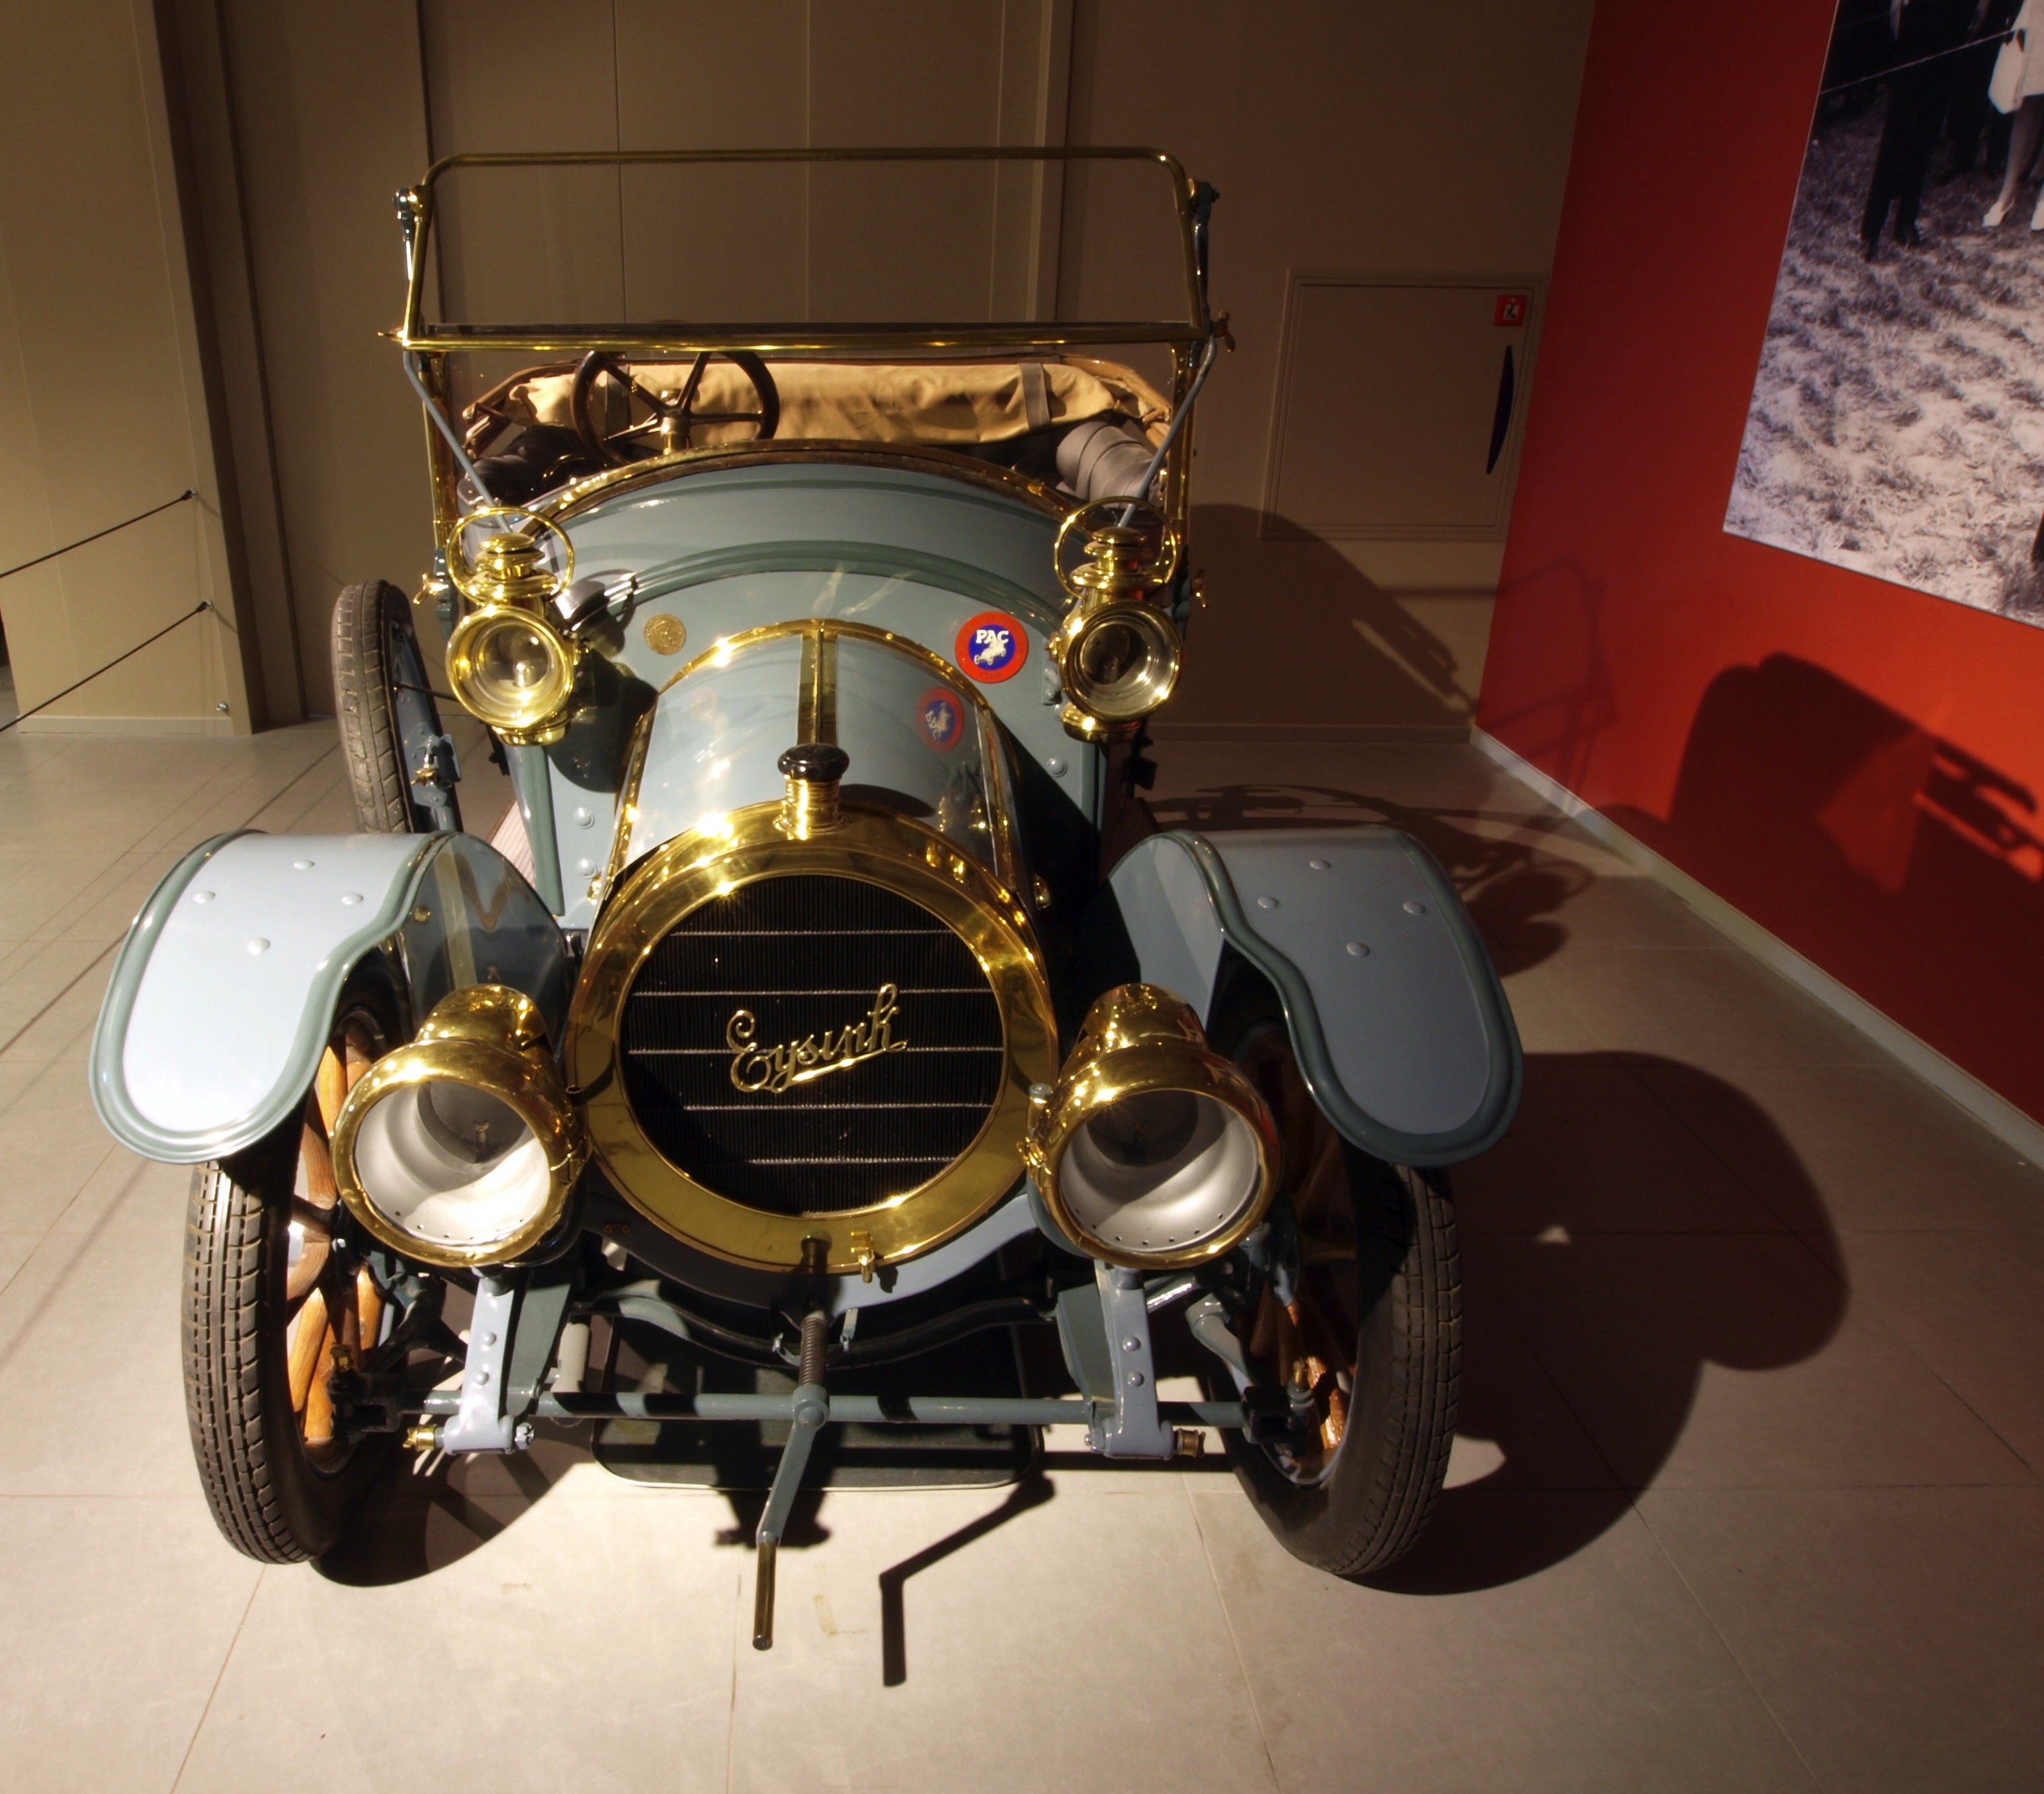
car, vintage, wheel, automobile, interior, window, transportation, vehicle, motorcycle, auto, machine, nostalgia, motor vehicle, automobiles, cars, tires, engine, wheels, autos, oldies, classic, antiques, classics, 1912, motorcar, conveyance, automobile make, aircraft engine, automotive engine part, oldster, internal combustion, eijinsk